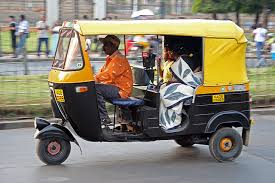
Vehicle type: Auto Rickshaws